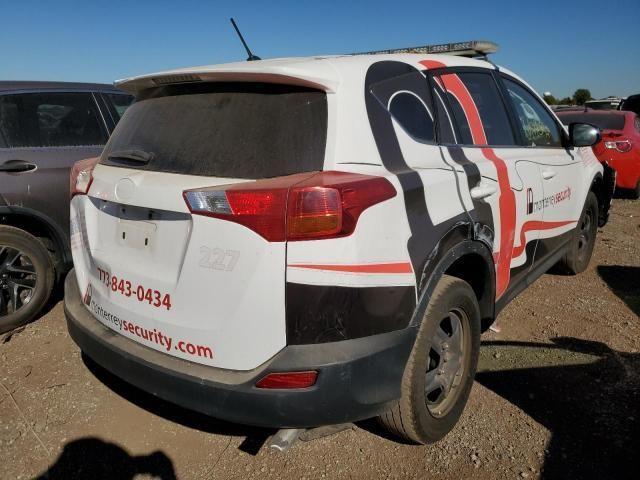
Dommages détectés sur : porte arrière droite, aile arrière droite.
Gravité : mineur